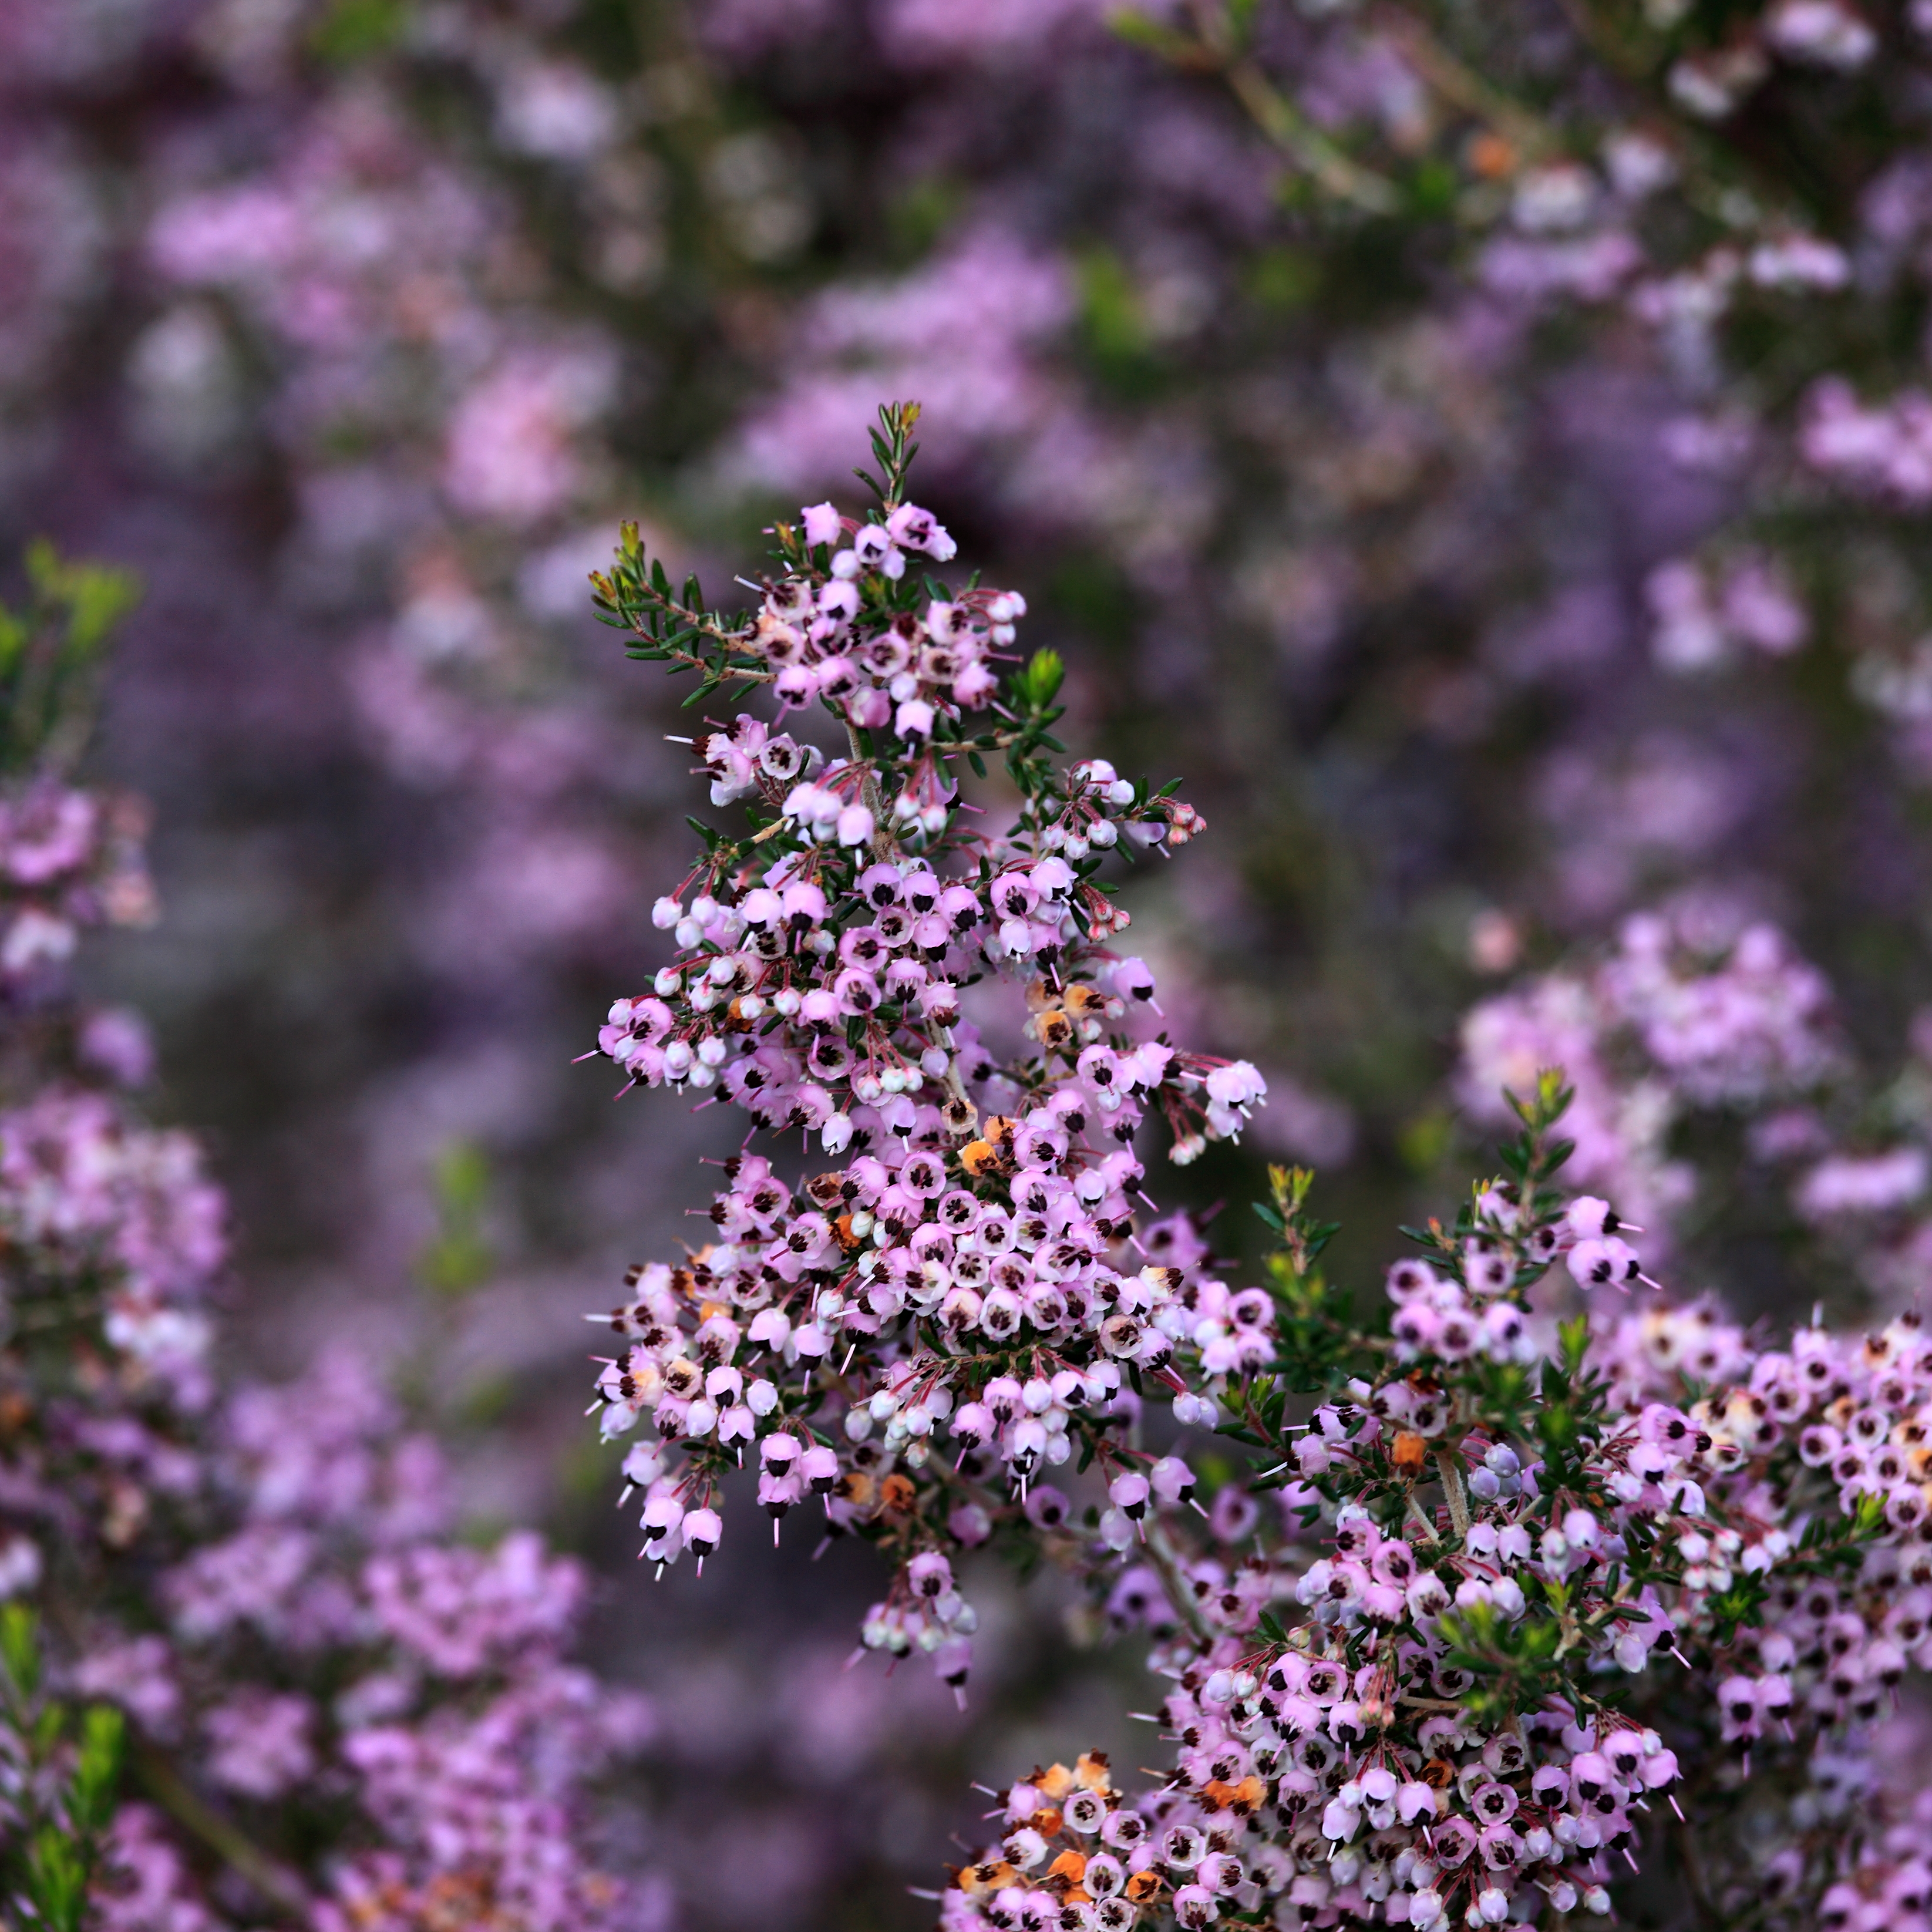
blossom, plant, flower, high, herb, botany, christmas, flora, lavender, wildflower, cool image, shrub, 5d, lilac, hires, markii, hi, res, resolution, heather, erica, canaliculata, flowering plant, land plant, english lavender, breckland thyme